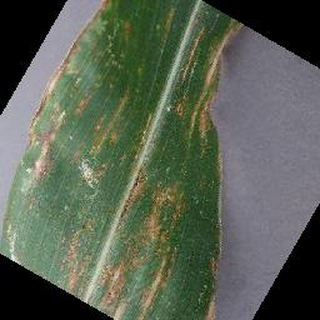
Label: corn_cercospora_leaf_spot